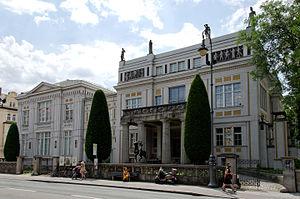
Façade du Museum Villa Stuck, Prinzregentenstr.60 Munich
Franz von Stuck, né le 23 février 1863 à Tettenweis et mort le 30 août 1928 à Munich, est un peintre symboliste allemand, membre fondateur de la Sécession de Munich. Il est aussi sculpteur, graveur et architecte.
La villa Stuck est une villa dessinée et aménagée par le peintre Franz von Stuck pour son usage personnel entre 1897 et 1898. Située au 60 Prinzregentenstraße dans le Bogenhausen à Munich, elle a été transformée en 1968 pour abriter le Museum Villa Stuck consacré à l'Art nouveau.